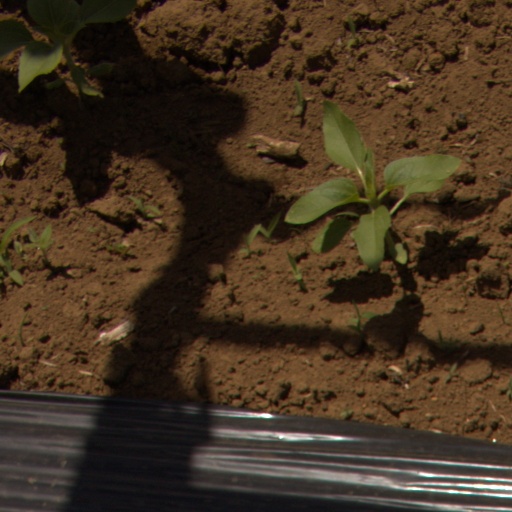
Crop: Jerusalem artichoke